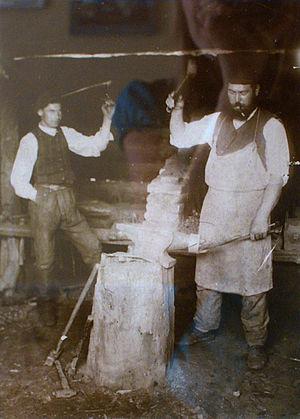
Solomon Ioudovine est un graphiste, peintre, graveur, photographe, illustrateur, ethnographe, biélorusse puis soviétique, représentant de la « renaissance juive » et de l'art moderne.